KS Cracovia

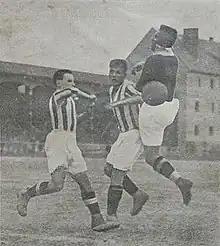
Friendly away game with Warta Poznań in 1924

In 1928, Cracovia joined the Polish Football League, which had been created a year earlier. Two years later, Kraków's side for the second time in its history became the Champion of Poland. This was repeated in 1932. At the end of the season, Cracovia placed ahead of such famous teams as Pogoń Lwów, Warta Poznań, Wisła Kraków and ŁKS Łódź. In 1934, the team was the vicechampion. However, next year, Cracovia was demoted from Ekstraklasa.